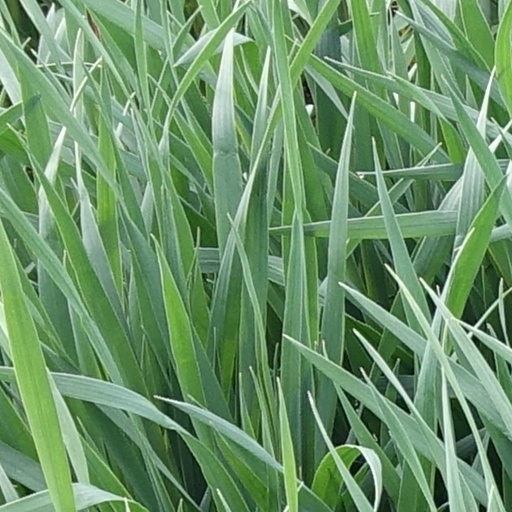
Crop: wheat